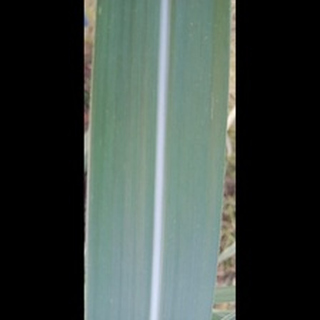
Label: healthy_sugarcane